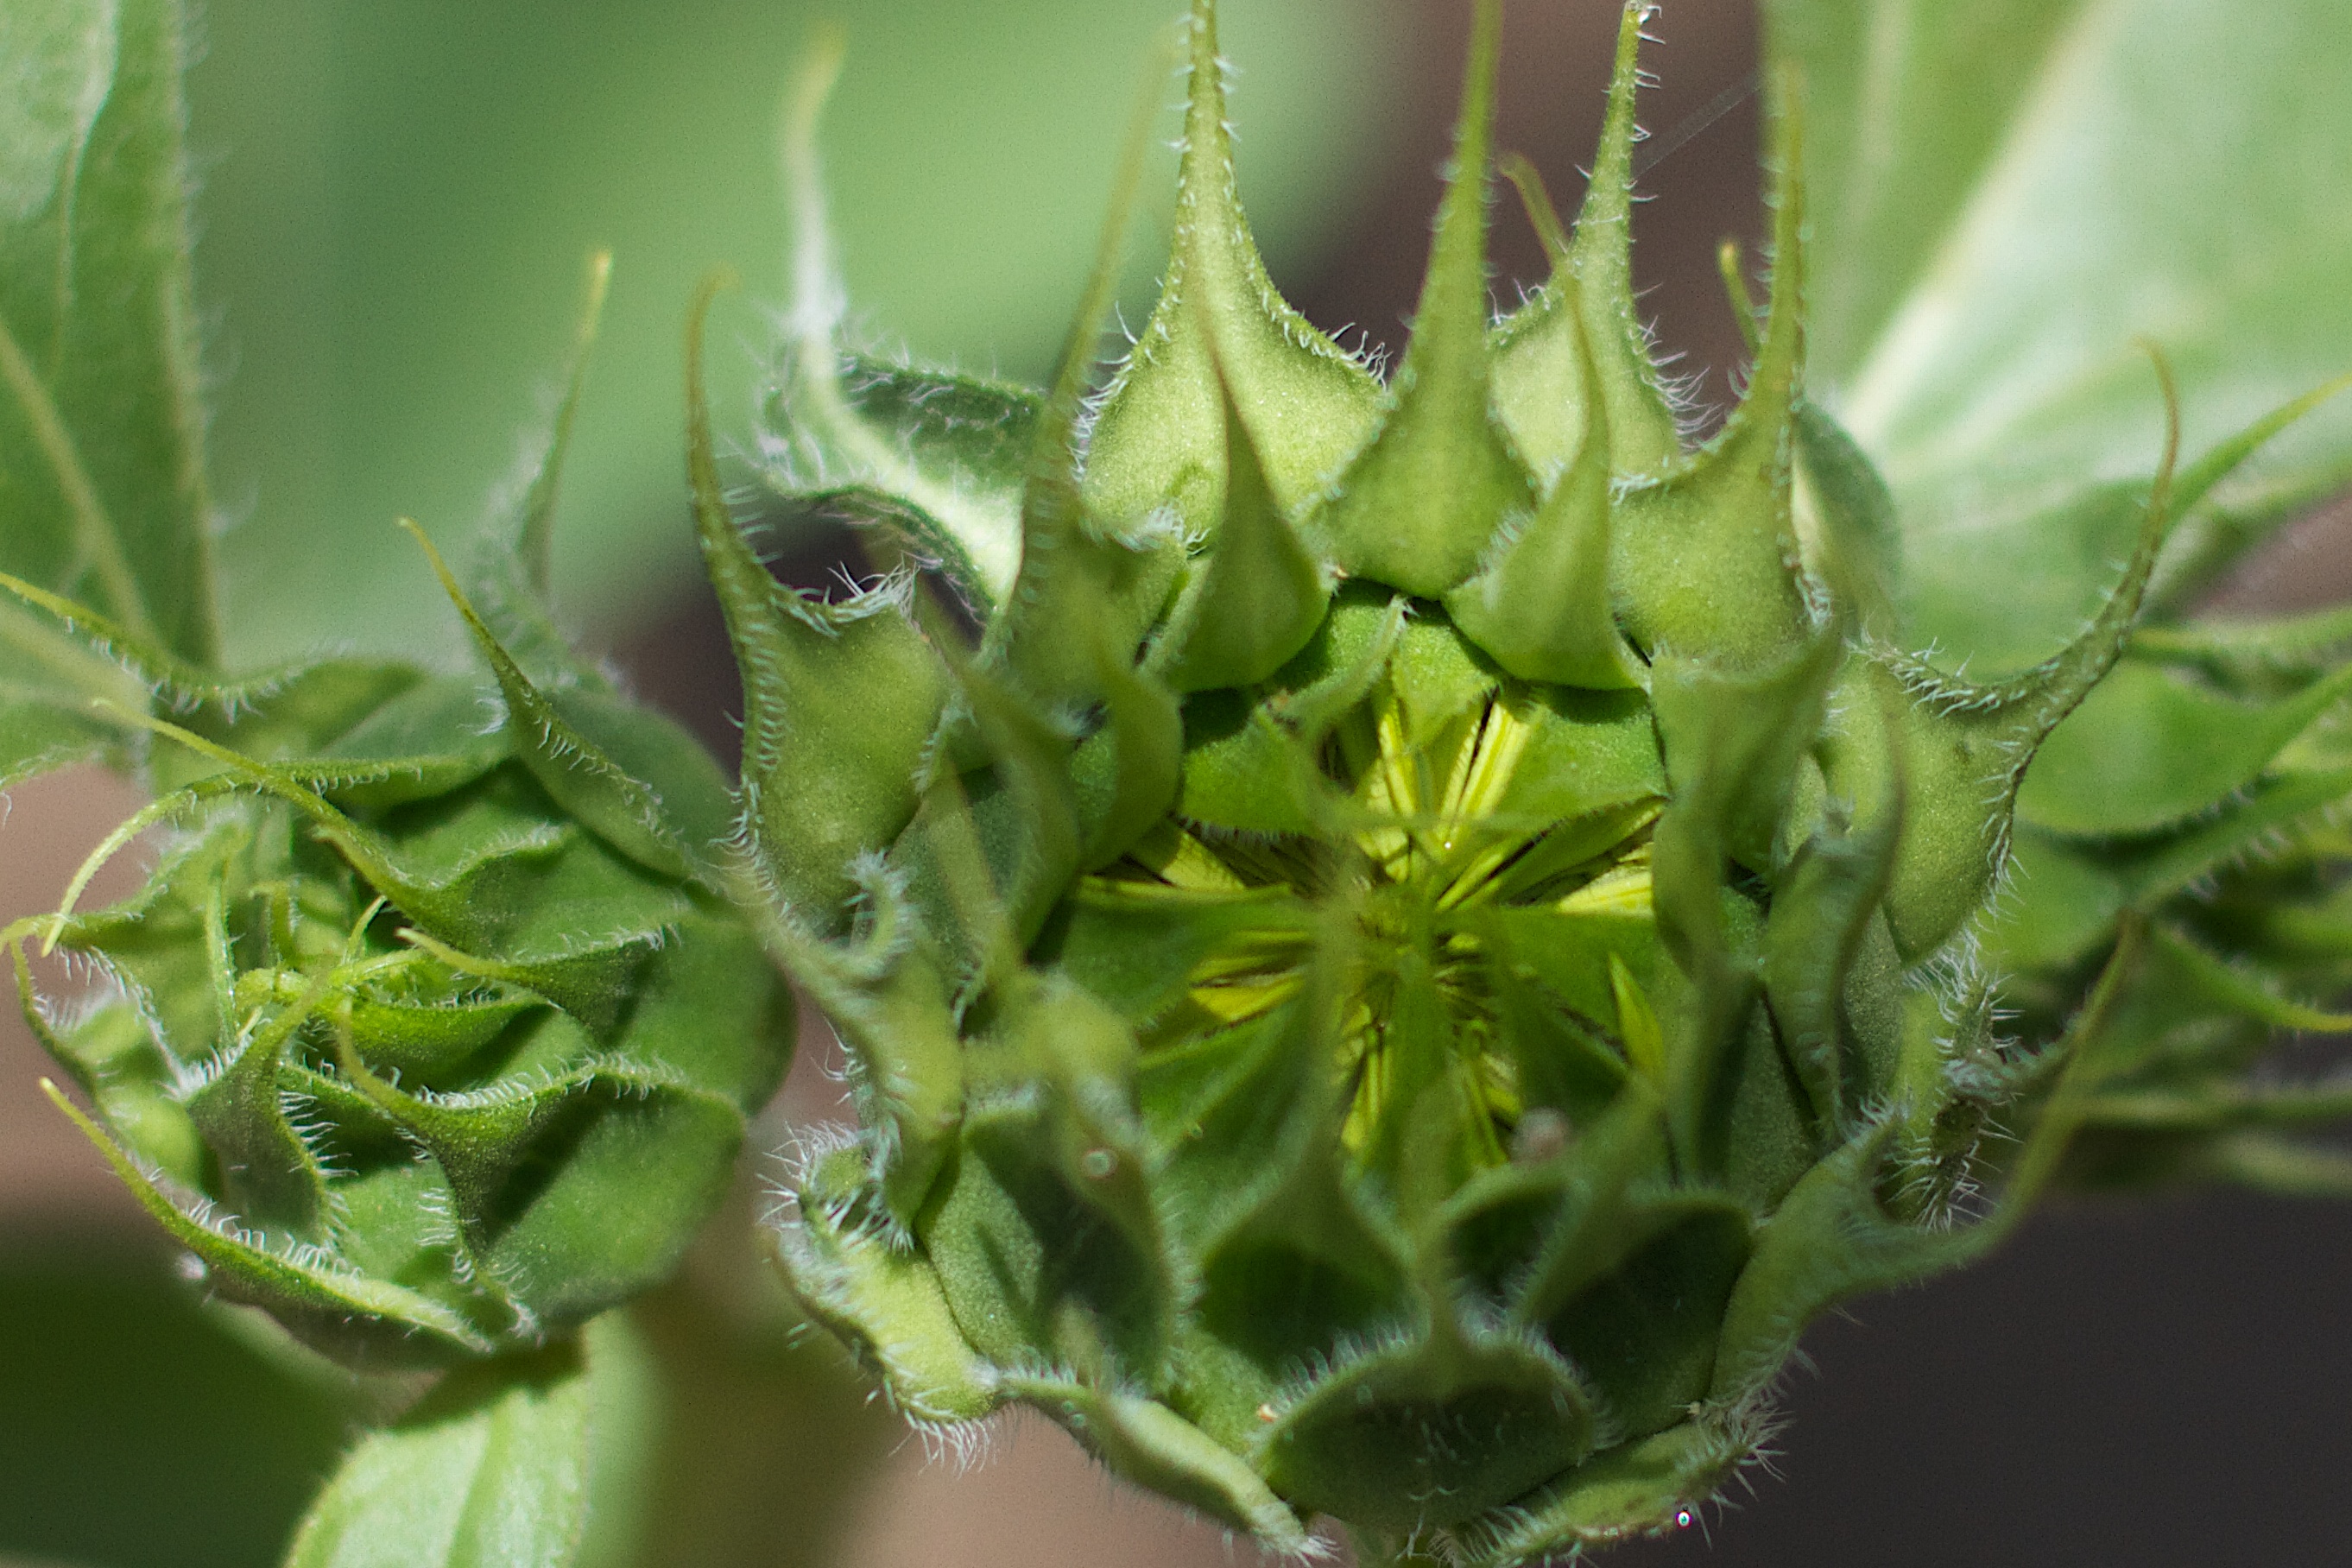
plant, leaf, flower, food, green, herb, produce, vegetable, flora, sunflower, wildflower, close up, thistle, bud, seedforward, macro photography, flowering plant, daisy family, plant stem, land plant